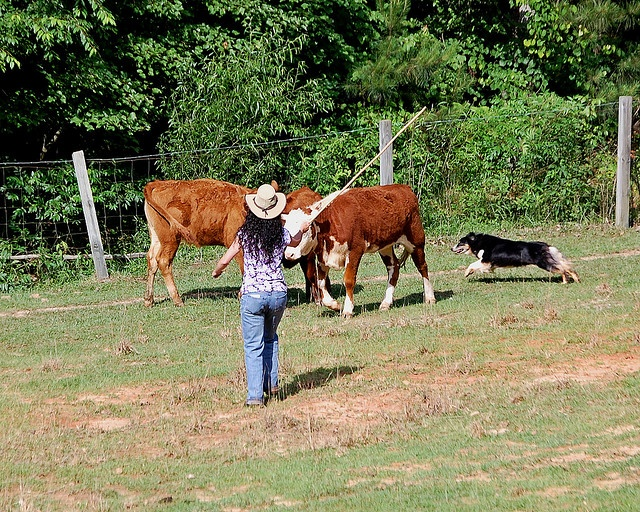
A woman is walking towards a couple of cows as she carries a long stick; a dog is running toward them too.
A woman holds a pole near two cows and a dog.
A woman walking towards two cow while a dog was running.
A woman walks towards cows and a dog.
The woman and her dog are wrangling the cows.